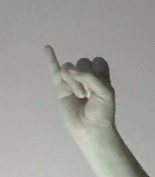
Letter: meem